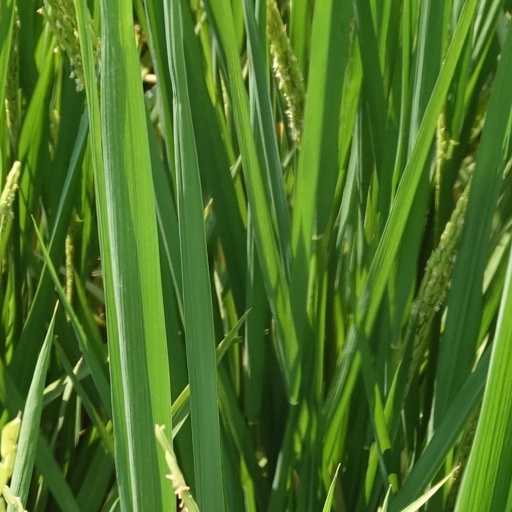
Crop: rice